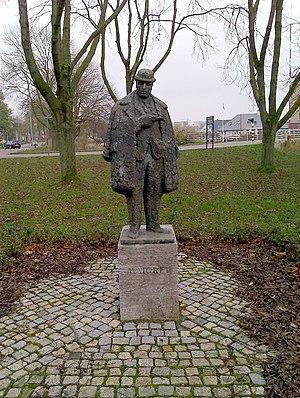
Le commissaire Jules Maigret est un personnage de fiction, protagoniste et héros de 75 romans policiers et 28 nouvelles de Georges Simenon, publiés entre 1931 et 1972.